Alvard Petrossyan

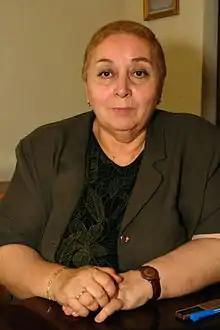

Alvard Petrossyan (4 October 1946 – 10 March 2022) was an Armenian writer, philologist, politician and publicist.